HDMS Fridericus Quartus

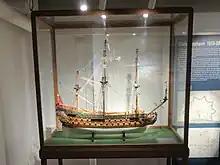
A model of "Fridericus Quartus" on display in the Heering House in Copenhagen.

HDMS "Fridericus Quartus" (also spelled "Fredericus Quartus"), launched at Royal Danish Naval Dockyards in 1699, was a three-deck, 110-gun ship of the line designed to be the flagship of the Royal Dano-Norwegian Navy. She soon proved difficult to navigate, and unsuited for the shallow Danish waters. She was later used as an East Indiaman, first by the Danish East India Company and then by the Danish Asiatic Company. She was wrecked at Skagen in November 1736, shortly after embarking on her second DAC expedition to Tranquebar. She co-existed with another ship by the same name, a slave ship owned by the Danish West India Company, which wrecked off Costa Rica's coast in 1710.